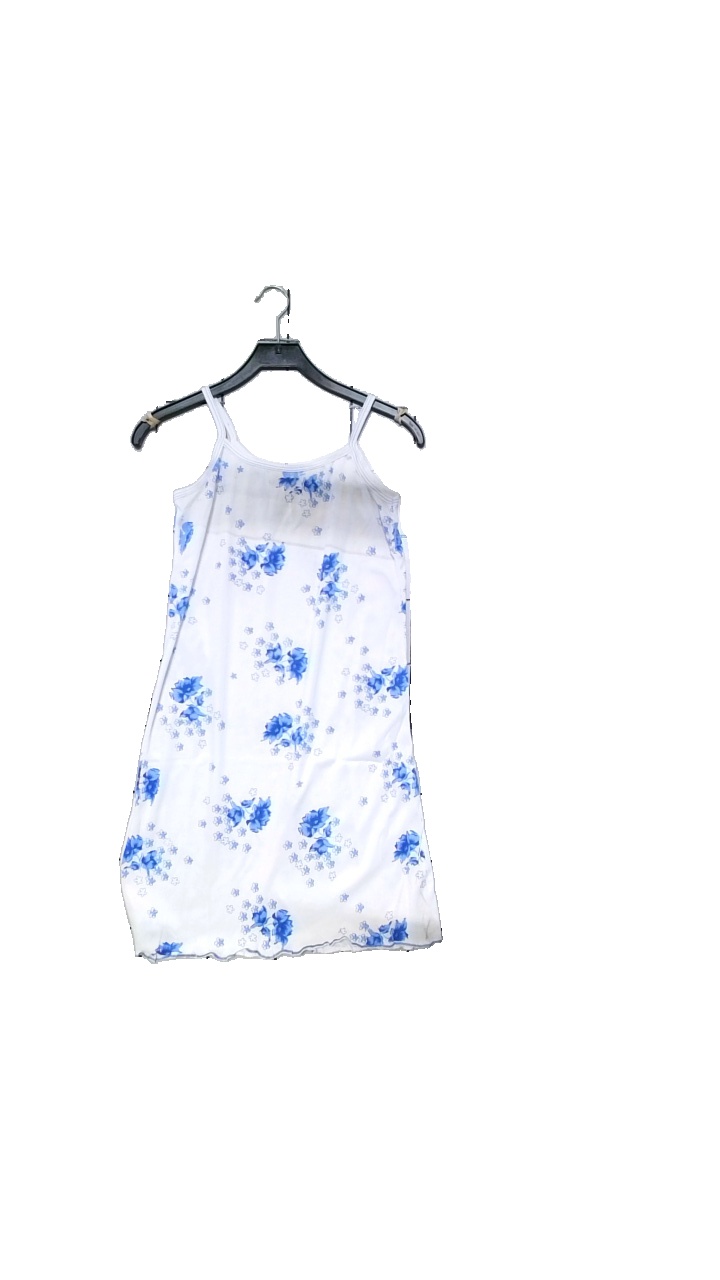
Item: Night Gown (Ladies)
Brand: Missing
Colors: Multicolor, Blue, White
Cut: Regular
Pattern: Floral print
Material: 100% cotton
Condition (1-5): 4
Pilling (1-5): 4
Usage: Reuse
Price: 50-100